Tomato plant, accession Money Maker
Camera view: horizontal (90 deg, fisheye); turntable rotation: 30 degrees
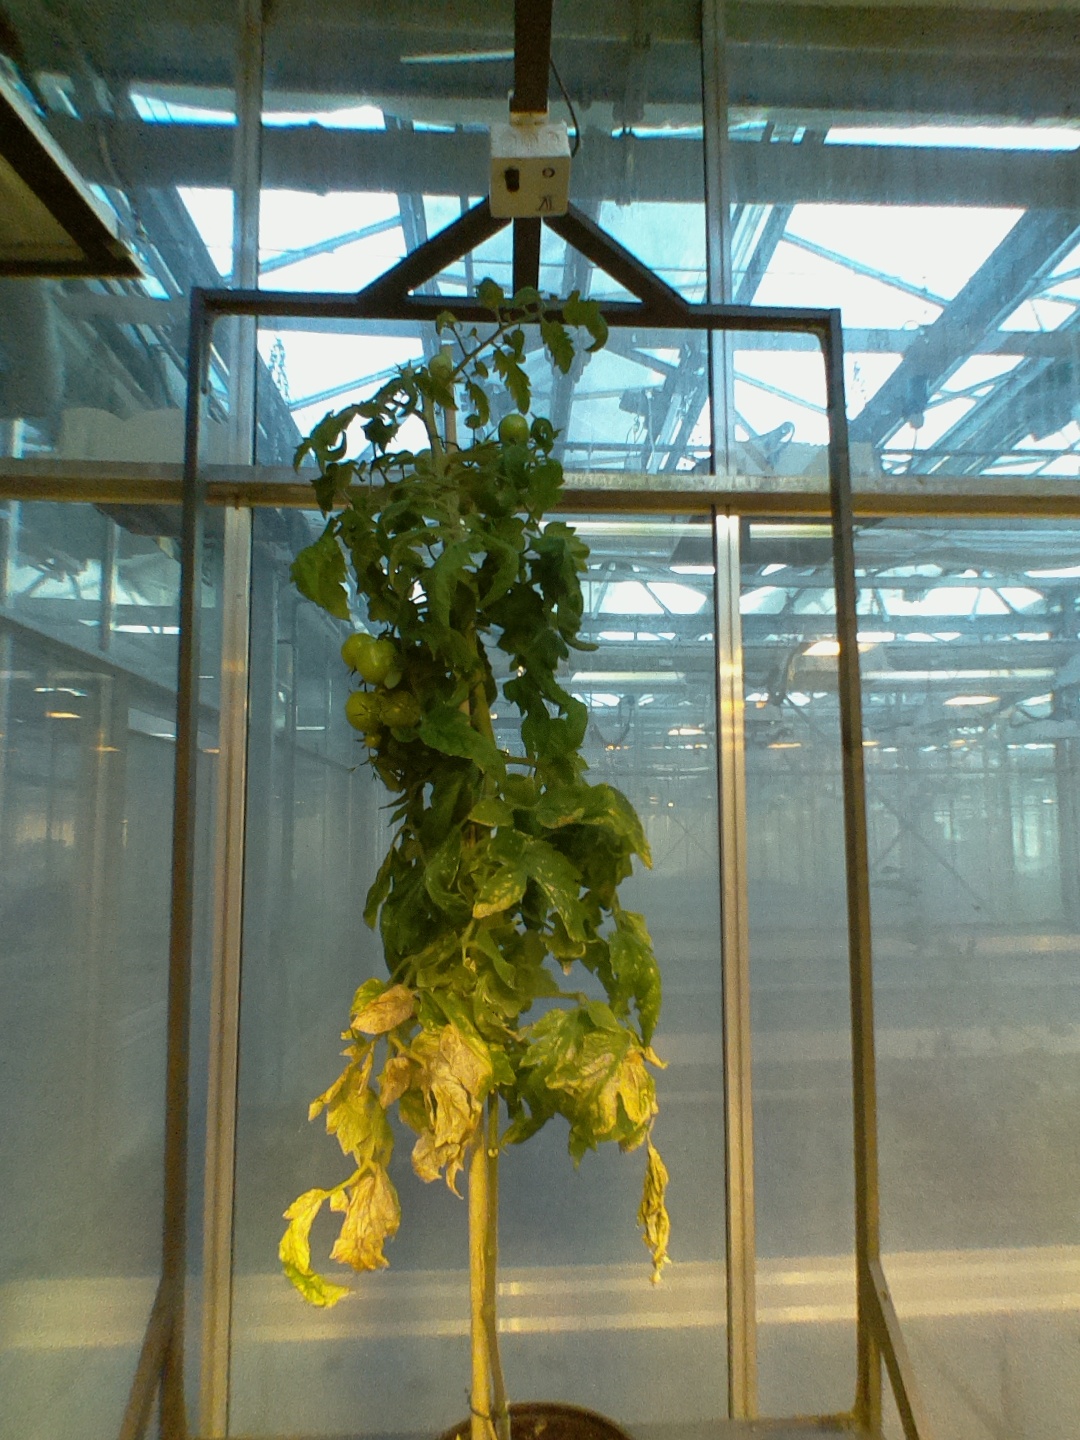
BBCH growth stage 78: 80% -90% of final fruit size